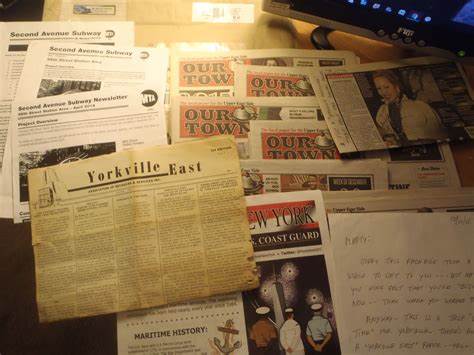
Waste category: paper